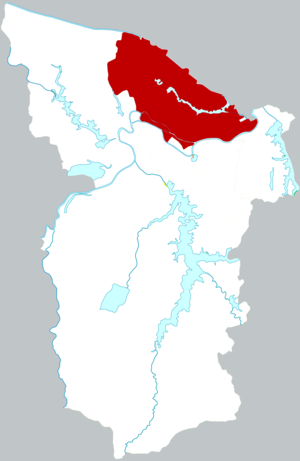
Le district de Panji est une subdivision administrative de la province de l'Anhui en Chine. Il est placé sous la juridiction de la ville-préfecture de Huainan.